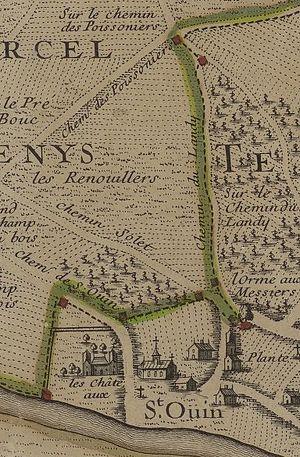
Chemin du Landy, sur le Plan du terroir de St-Denis en France et des paroisses de La Chapelle d'Aubervilliers, de la Cour Neuve, de Stains, de Pierrefitte, de Villetaneuse, d'Epinay et St-Ouen
La rue du Landy est une voie publique de La Plaine Saint-Denis, traversant les communes d'Aubervilliers, Saint-Denis et Saint-Ouen-sur-Seine, dans le département de la Seine-Saint-Denis, en France. Elle a aussi été appelée chemin du Landy, route du Landy, rue du Landit.